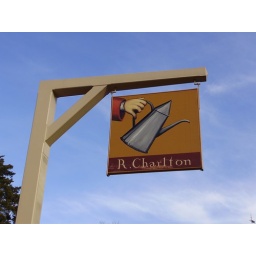
The sign for the newest building in Colonial Williamsburg.